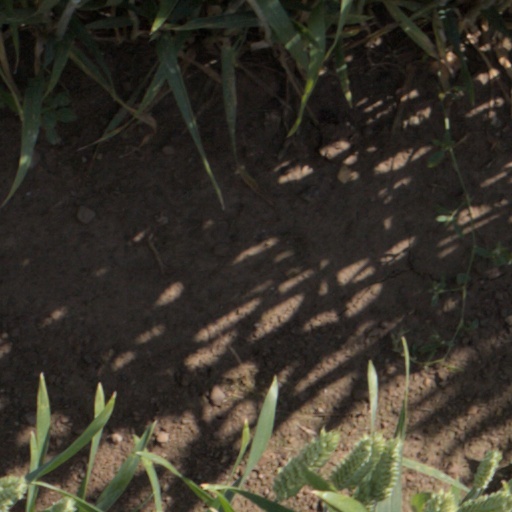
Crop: wheat